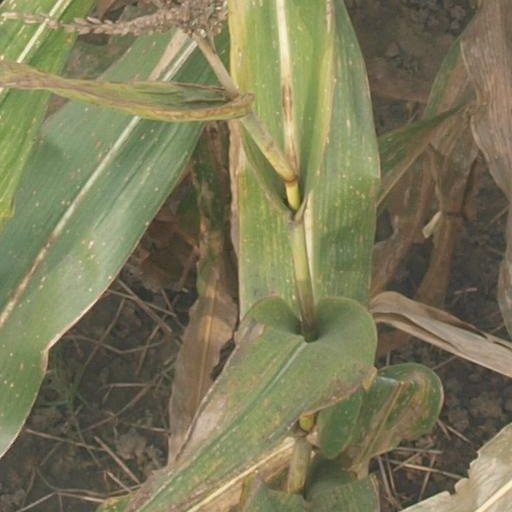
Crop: maize; corn